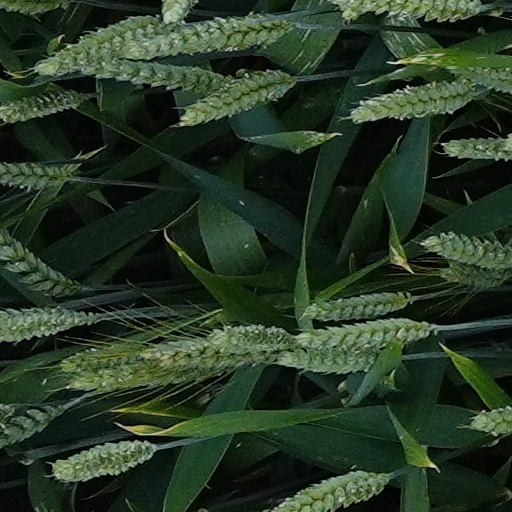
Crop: wheat